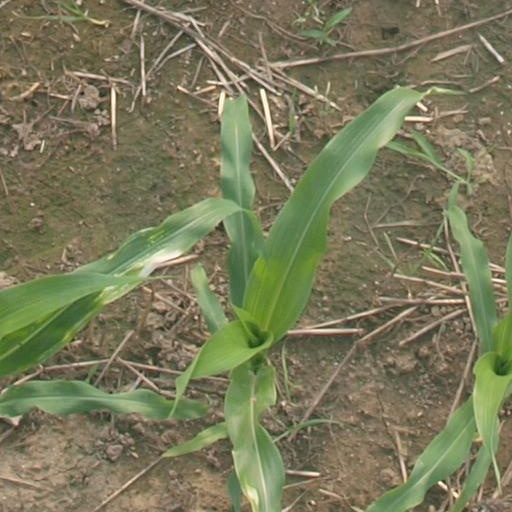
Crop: maize; corn